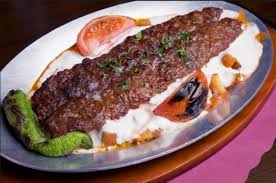
Yemek: kebap